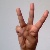
The image shows a hand gesture representing the letter 'W' in Indian Sign Language.